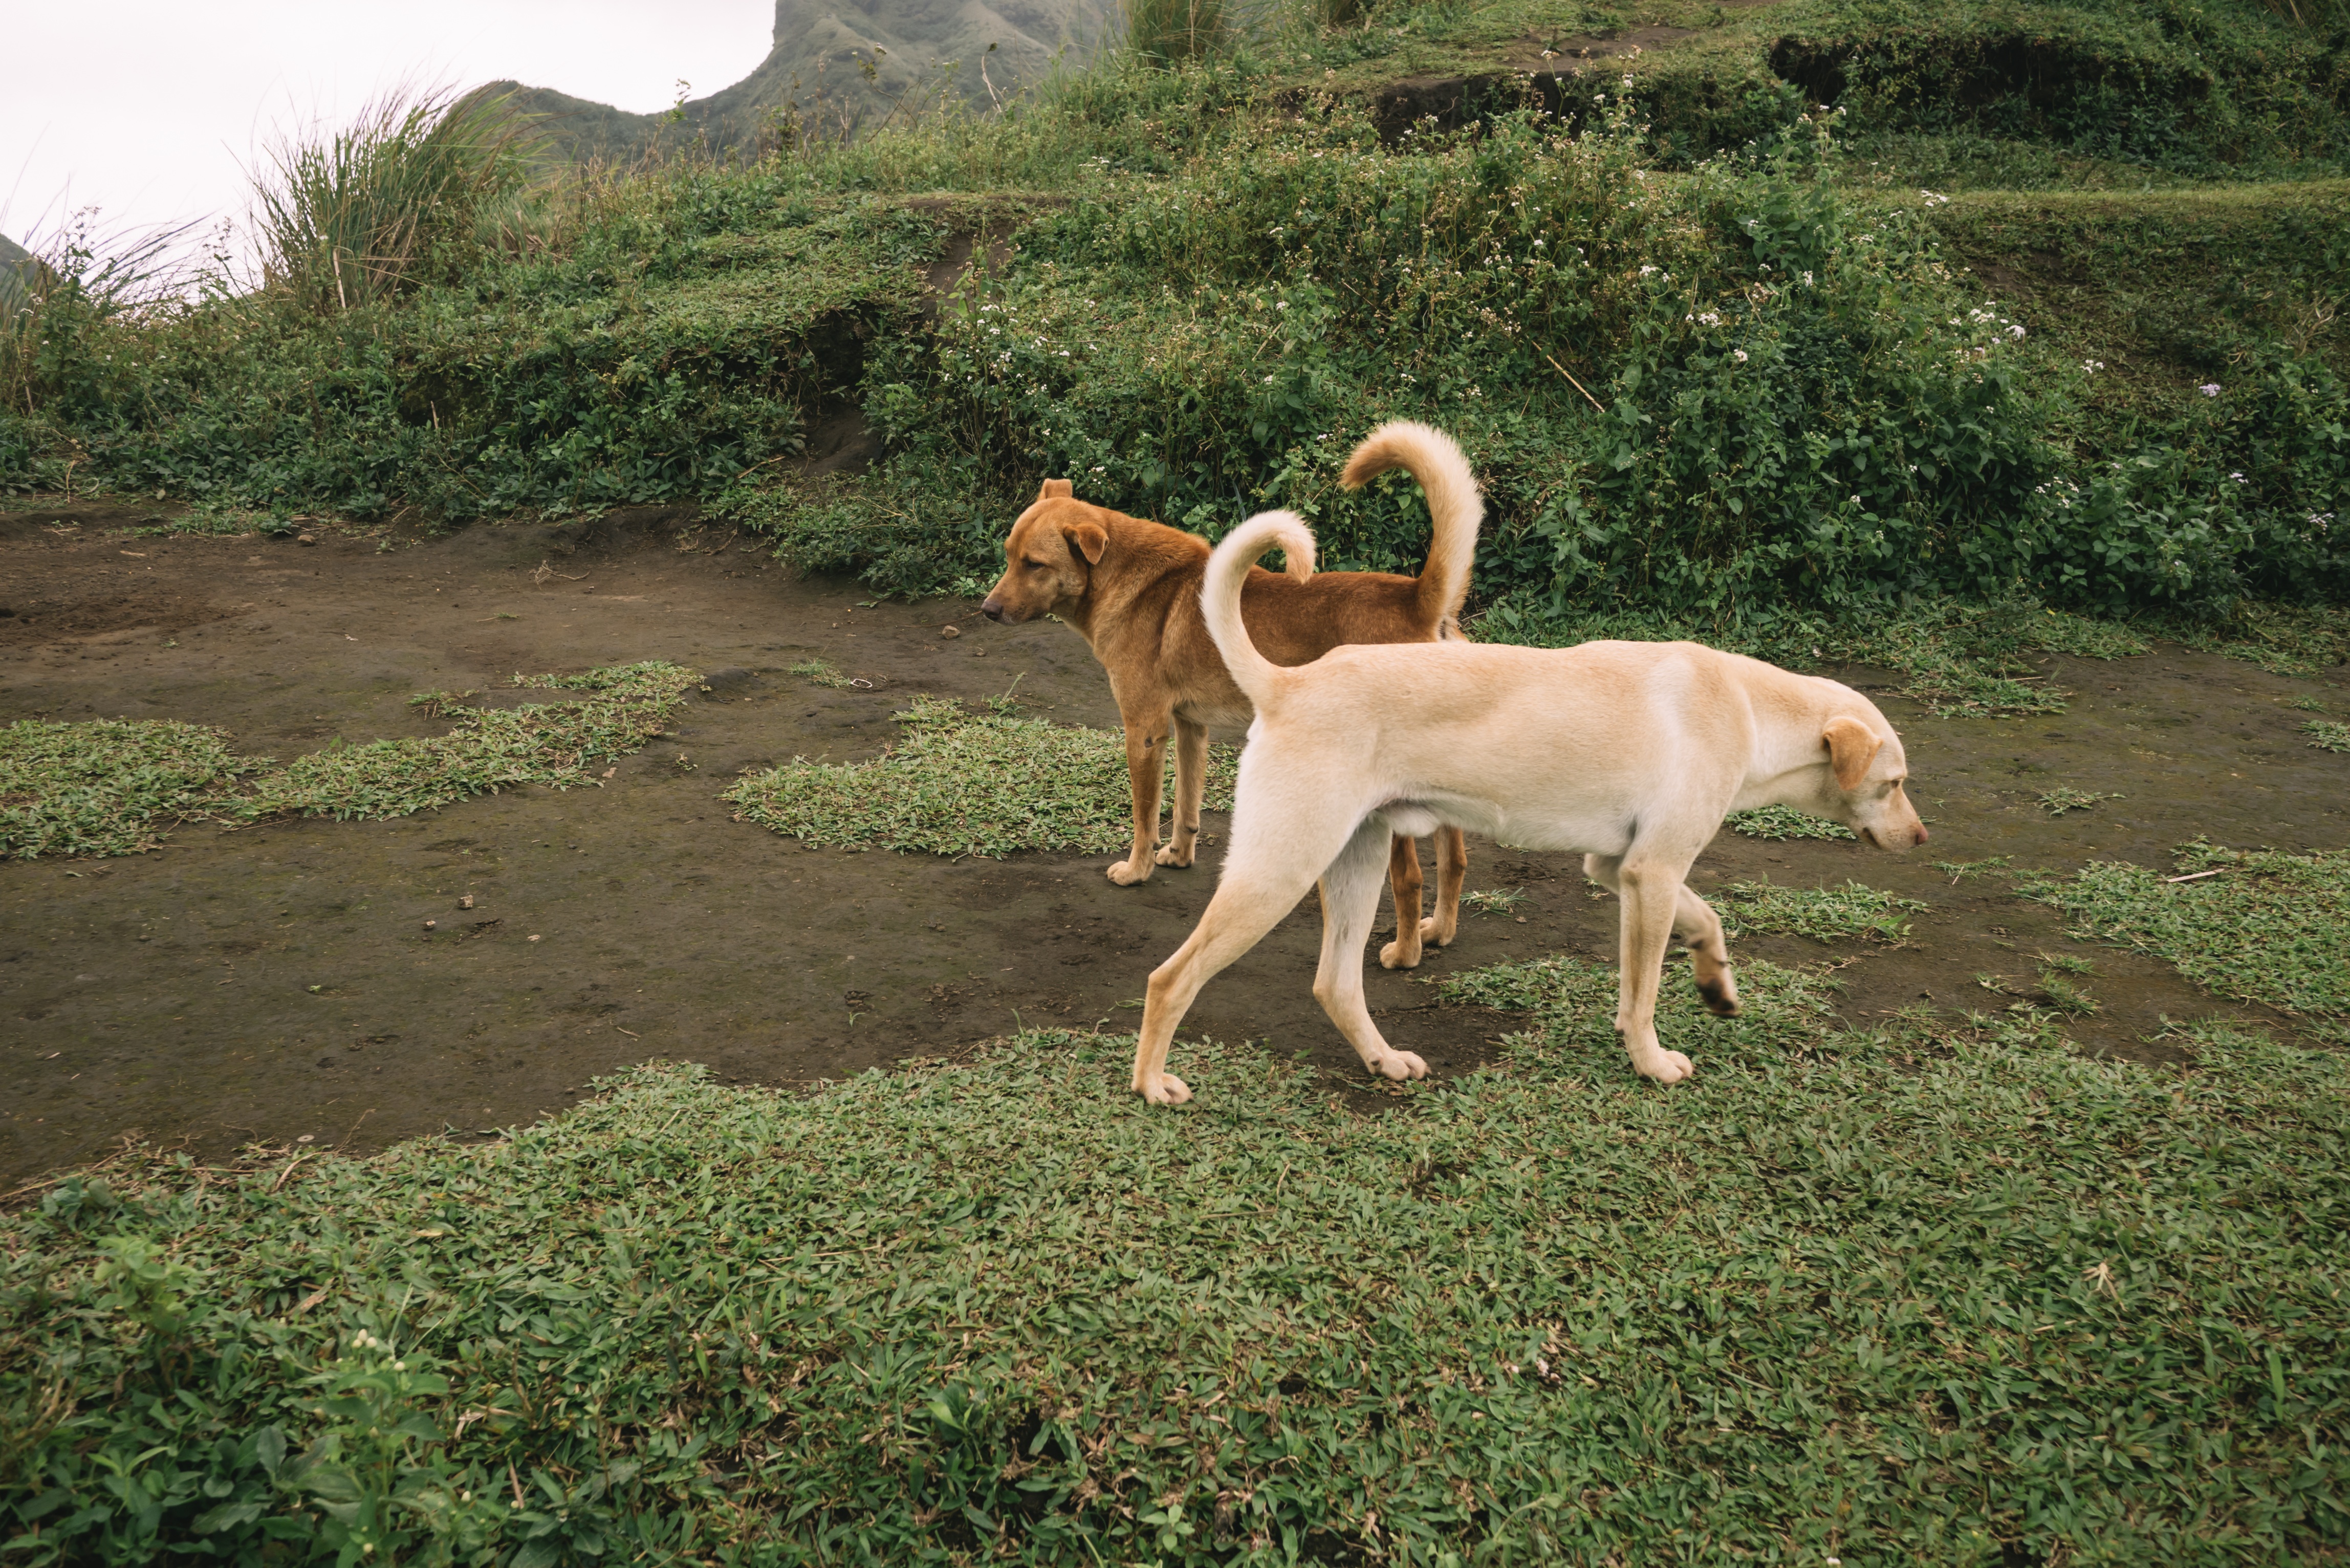
dog, mammal, sports, vertebrate, dog like mammal, animal sports